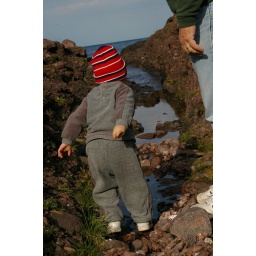
Nathan loves rocks but loves throwing them in water best.